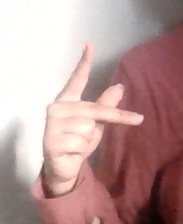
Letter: dha